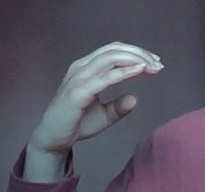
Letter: jeem